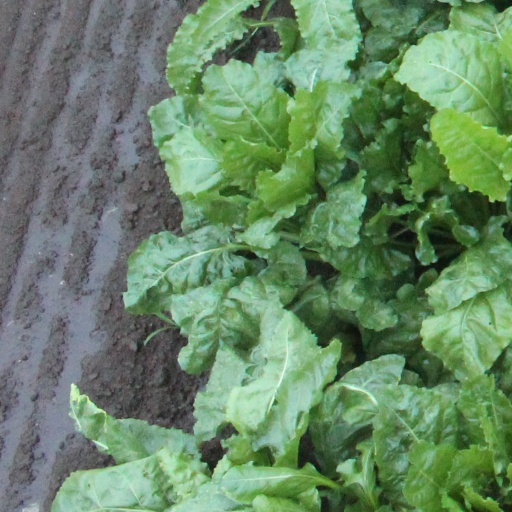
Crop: sugar beet